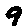
Label: 9